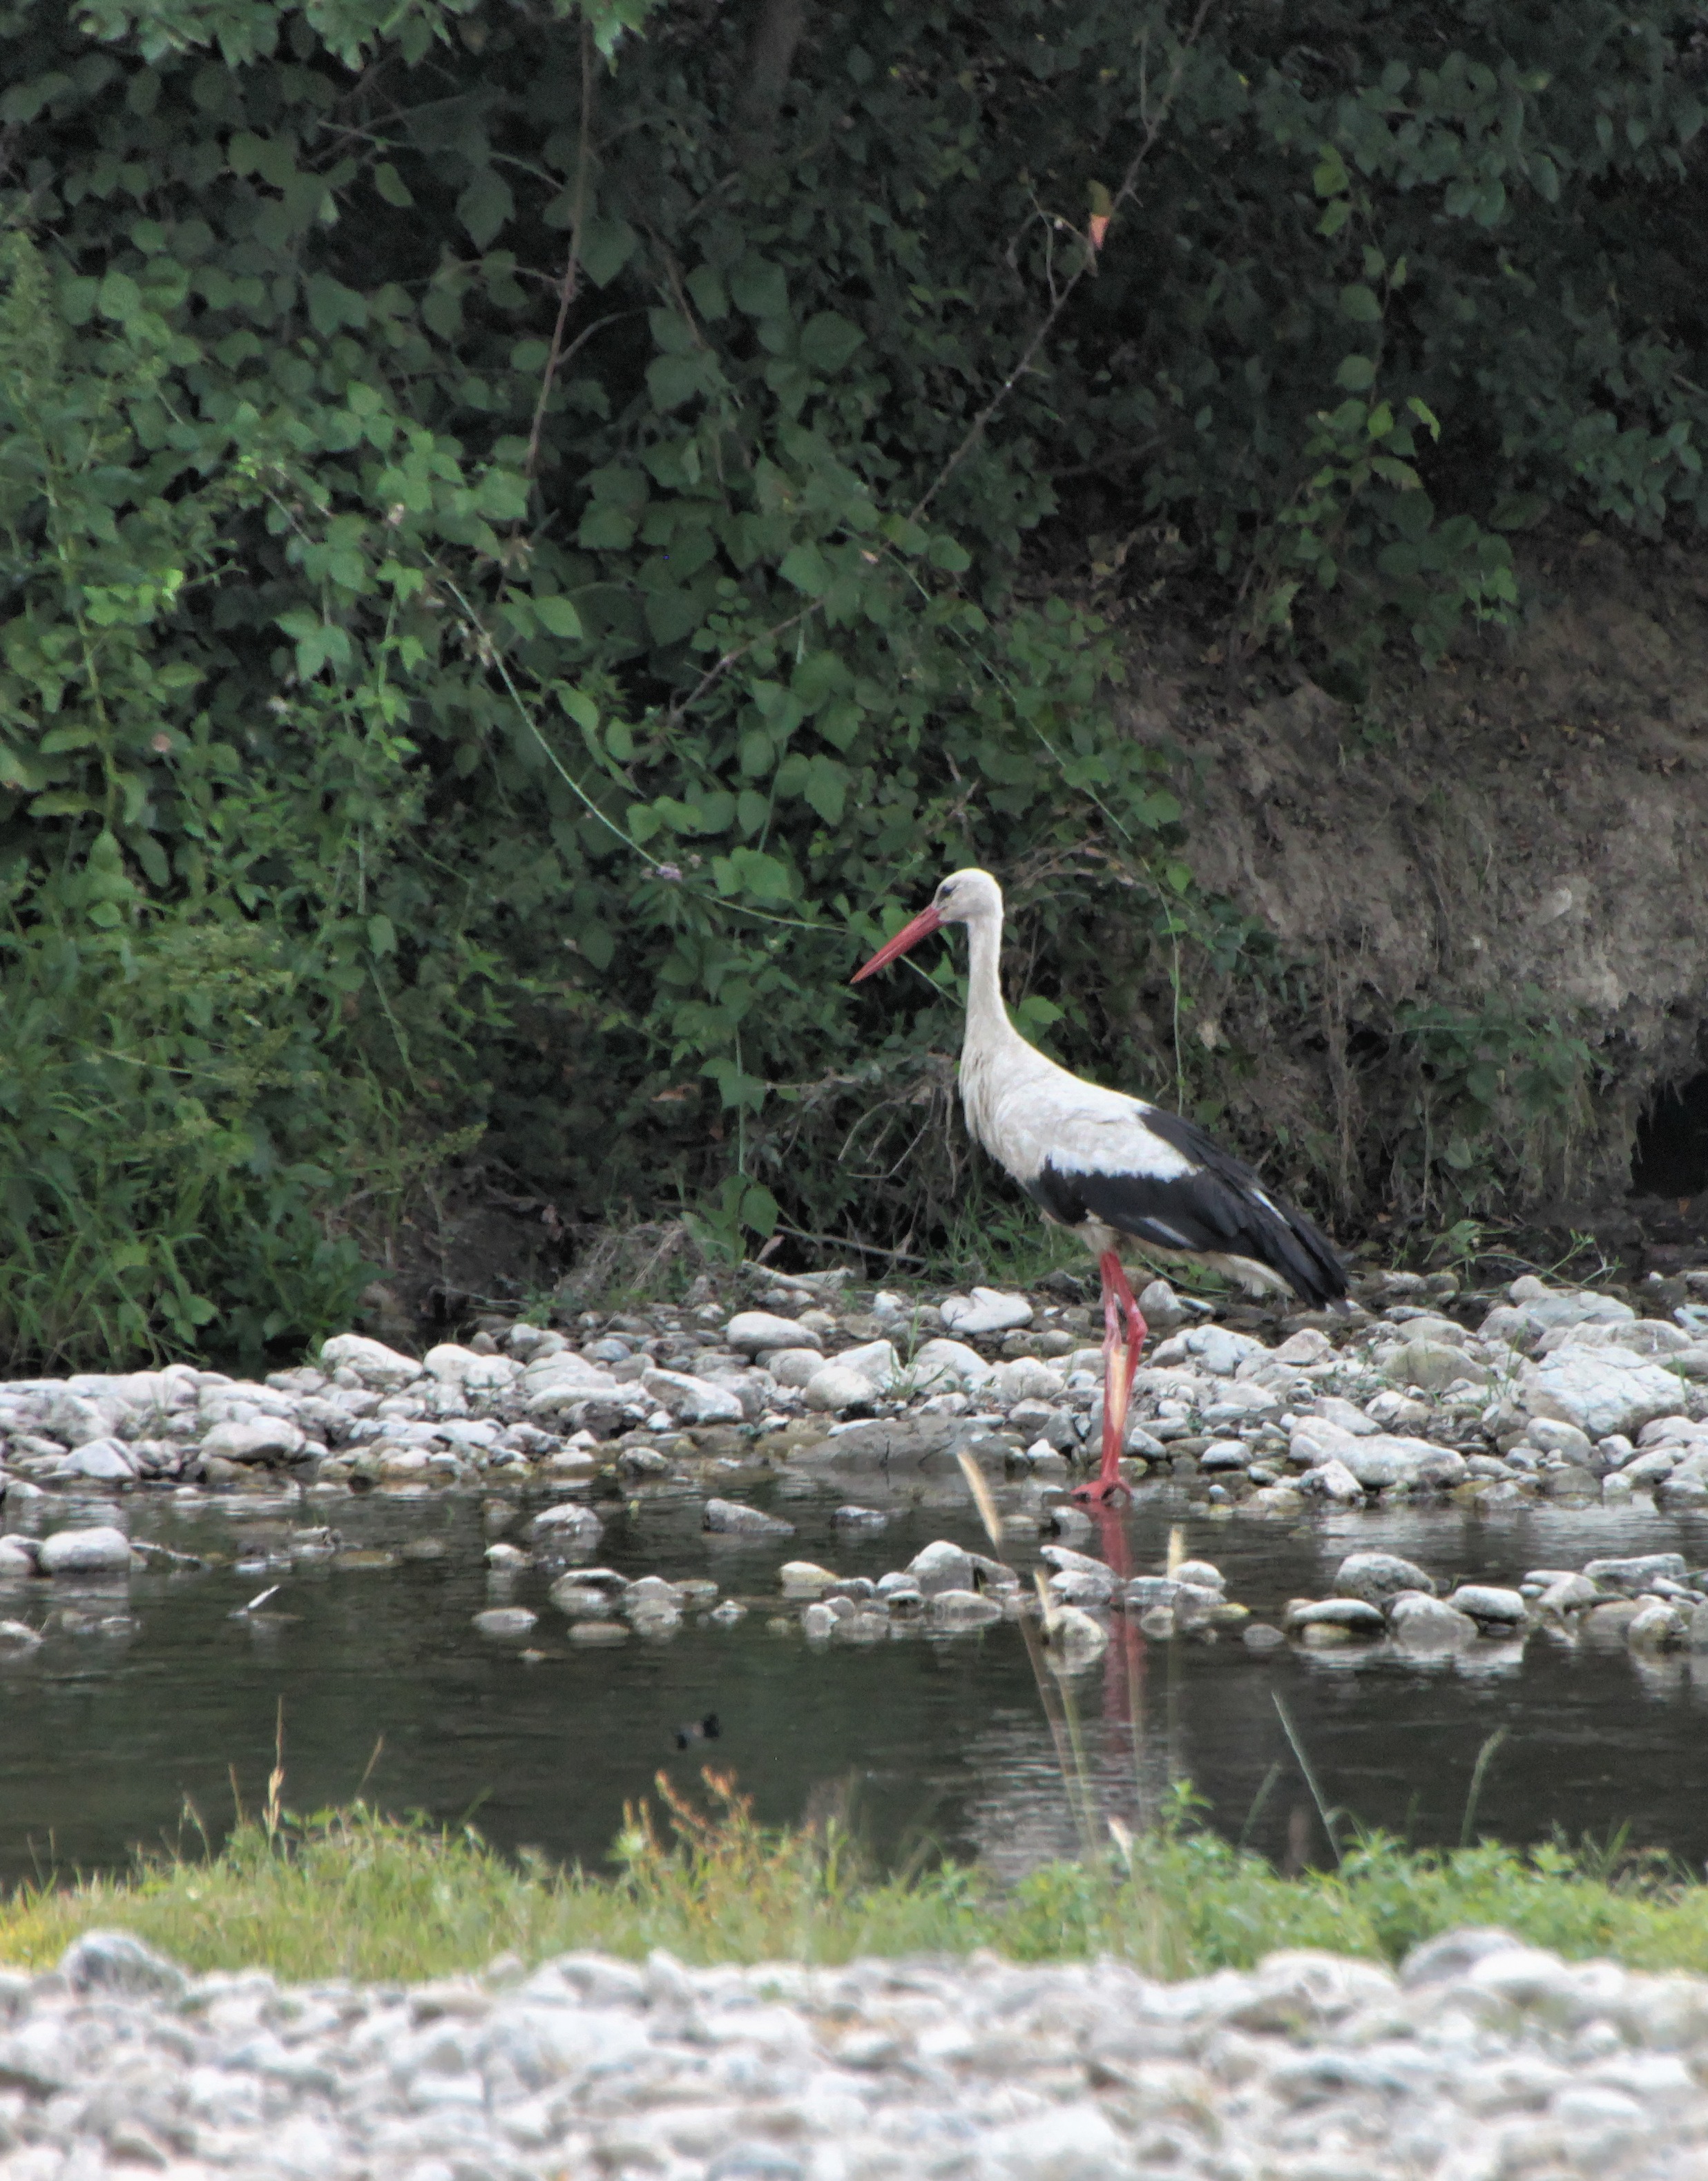
water, bird, white, river, wildlife, fauna, stork, birds, bed, wetland, shorebird, ciconiiformes